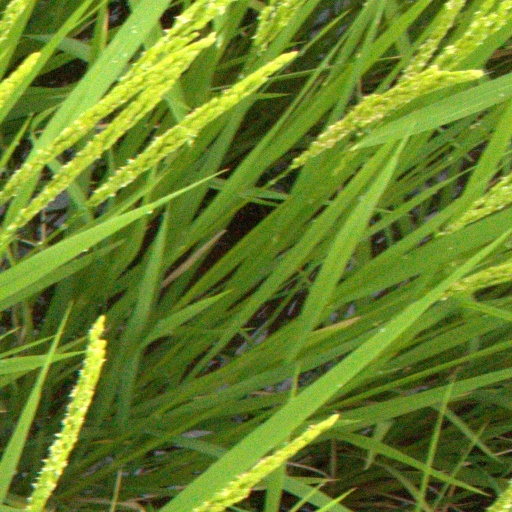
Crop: rice